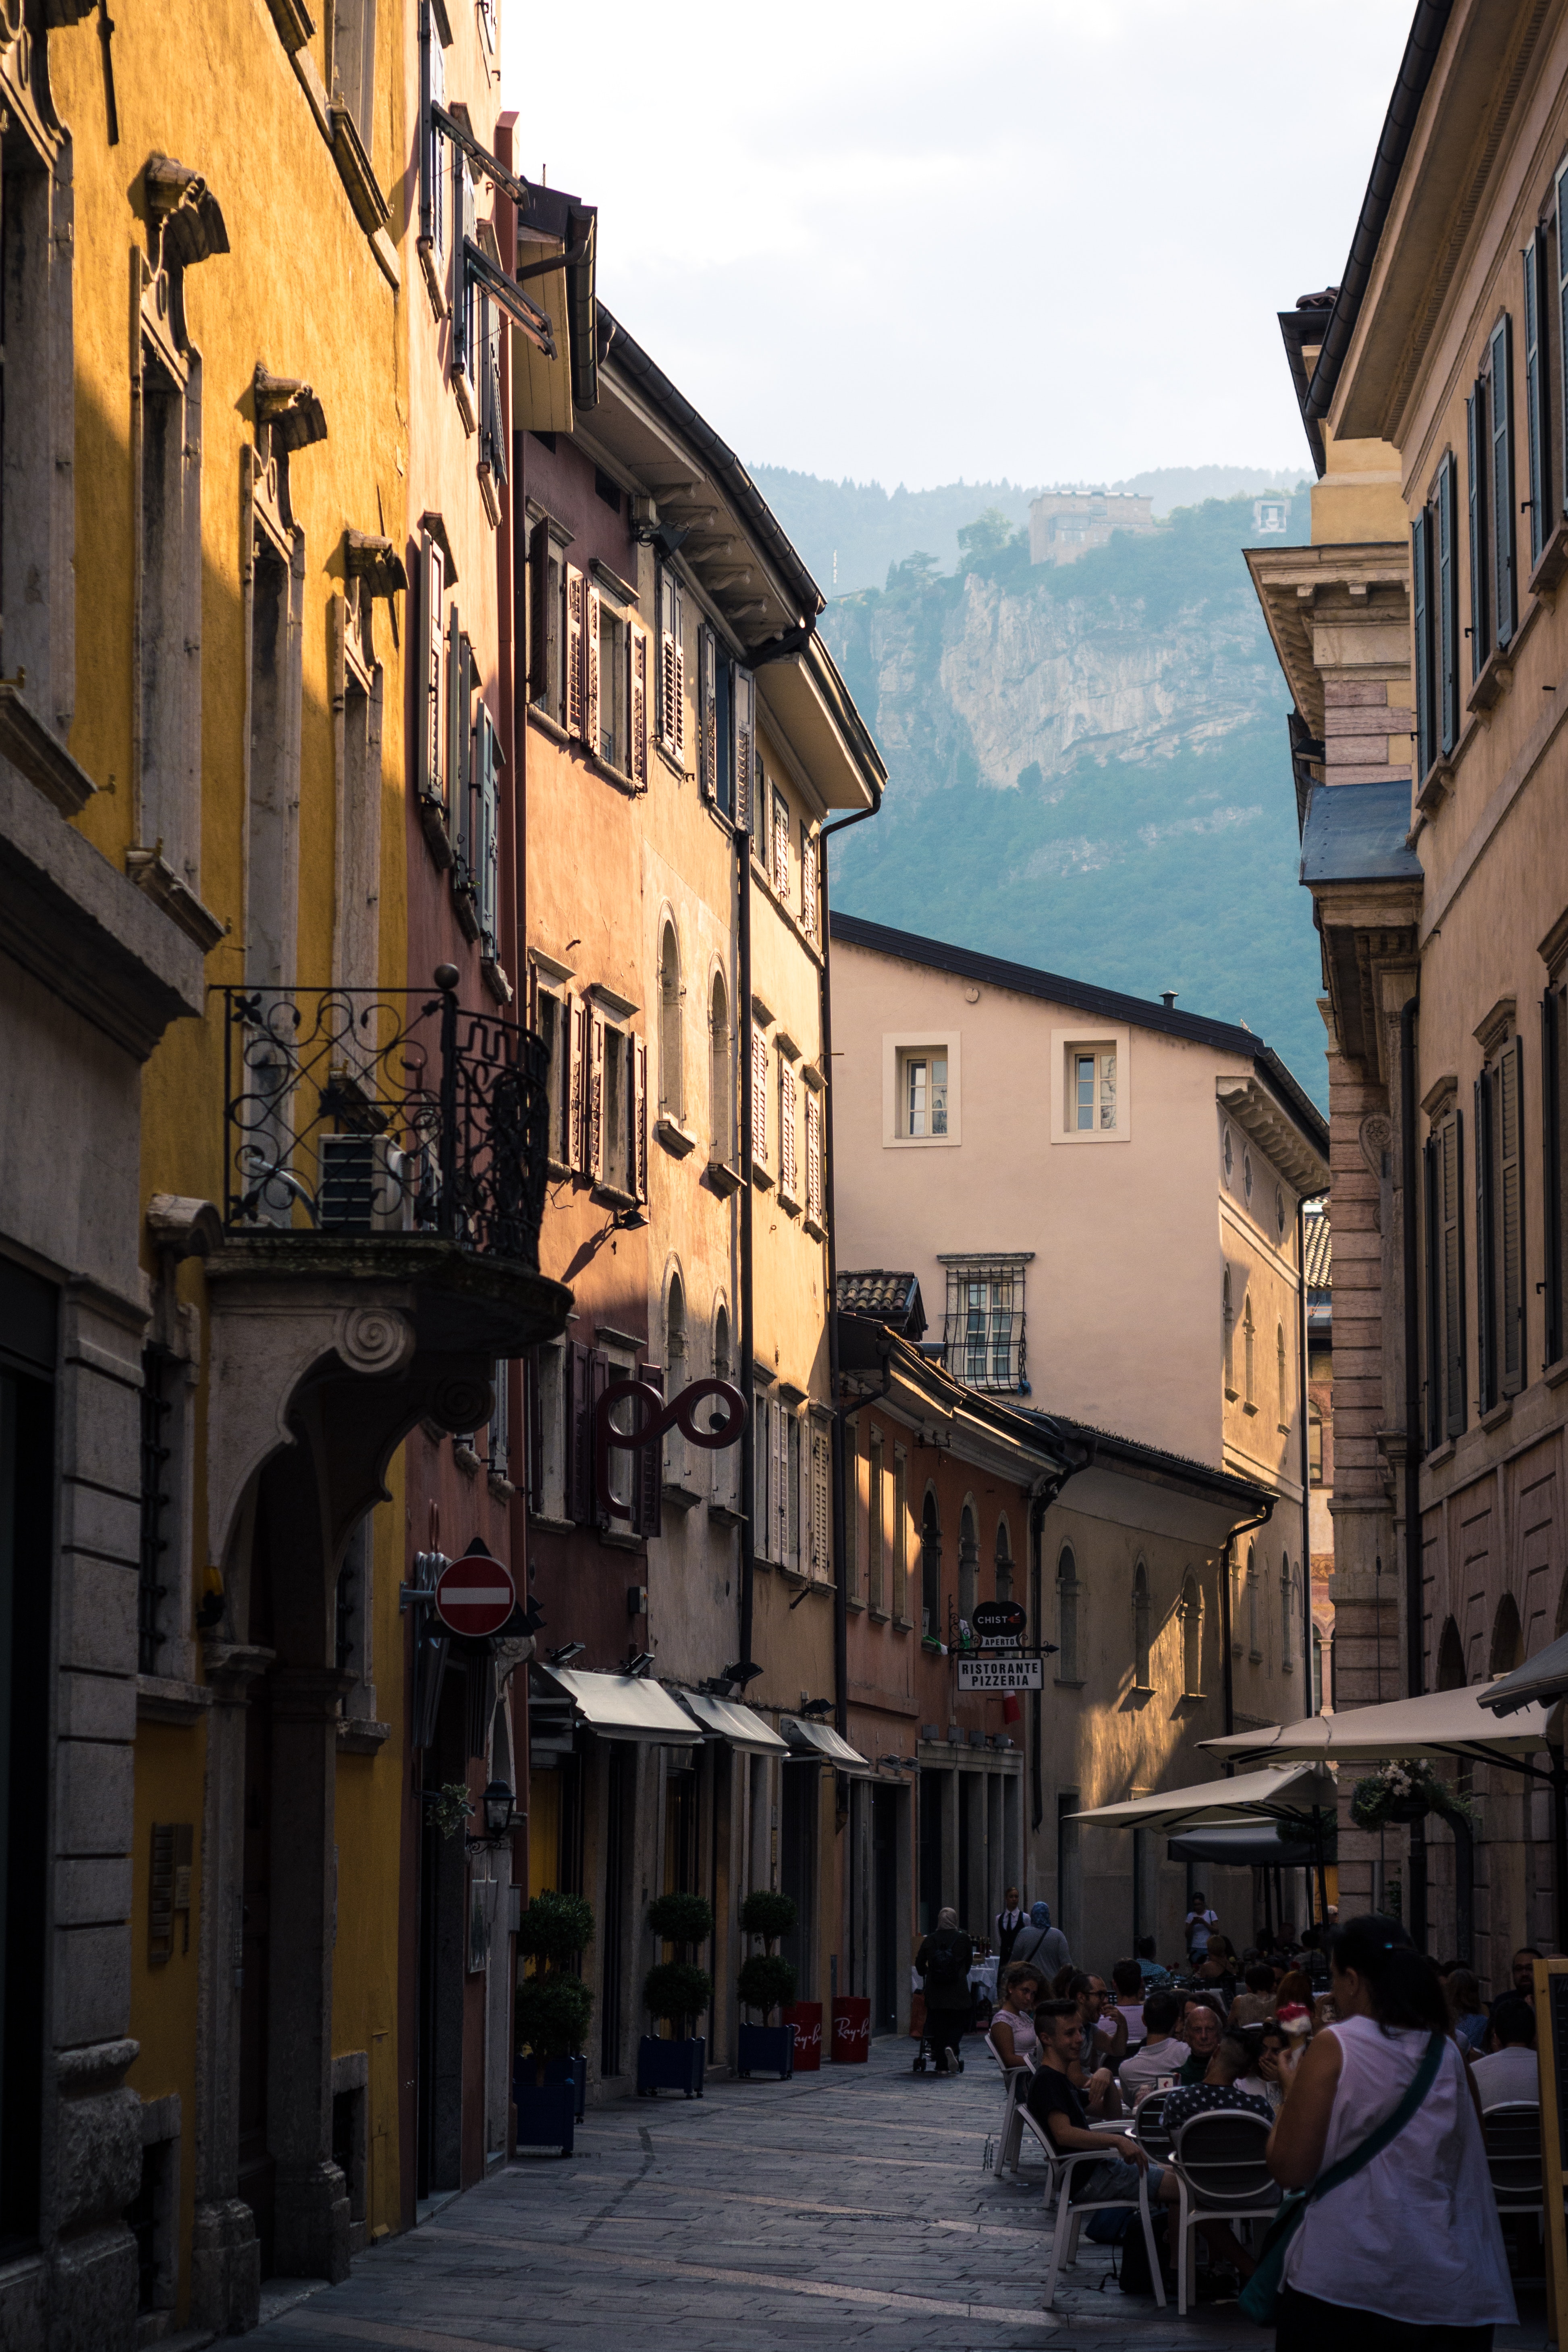
town, street, neighbourhood, human settlement, building, road, alley, city, sky, architecture, infrastructure, tourism, vacation, cobblestone, evening, mountain, mixed use, alps, house, mountain range, travel, town square, downtown, facade, nonbuilding structure, village